Tomb of Joshua

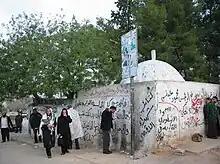
Tomb of Joshua according to Jewish tradition, Kifl Haris, West Bank

The Tomb of Joshua, i.e. the burial site of the biblical figure Joshua, and that of his companion Caleb are, according to a Samaritan tradition noted in 1877, at Kifl Haris in the West Bank. Religious Jews also identify one of the mausolea at Kifl Haris with that of Joshua and thousands of them go there on pilgrimage on the annual commemoration of his death, 26th of Nisan on the Hebrew calendar.